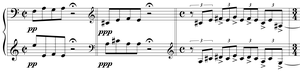
Extrait de la pièce XXIV d'Anna Livia Plurabelle d'André Hodeir
Anna Livia Plurabelle est une œuvre d'André Hodeir pour orchestre de jazz et deux voix de femmes, écrite en 1965-1966, sur un extrait du roman de James Joyce Finnegans Wake. L'œuvre est d'une durée approximative de 53 minutes.